Question: What can be seen through the windows?
Tambaya: Me ake iya gani ta tagar?
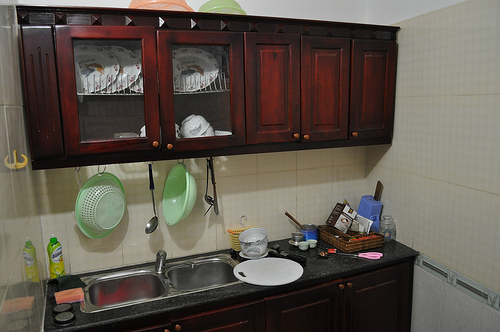
Answer: Dishes and cups.
Amsa: Kwanuka da kofi.